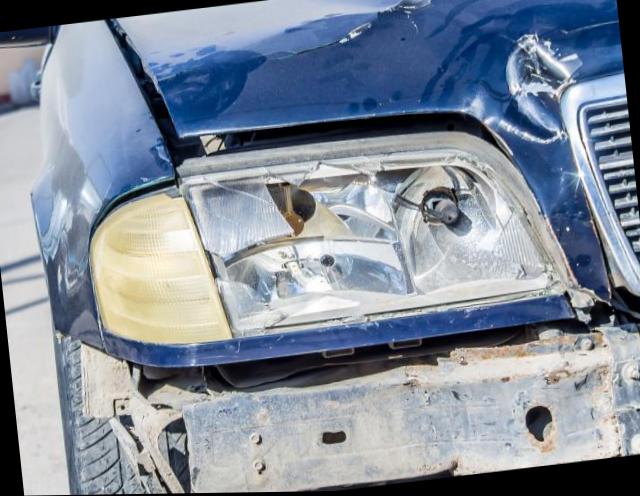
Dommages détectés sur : pare-choc avant, feu avant droit, capot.
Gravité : majeur